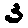
Label: 3